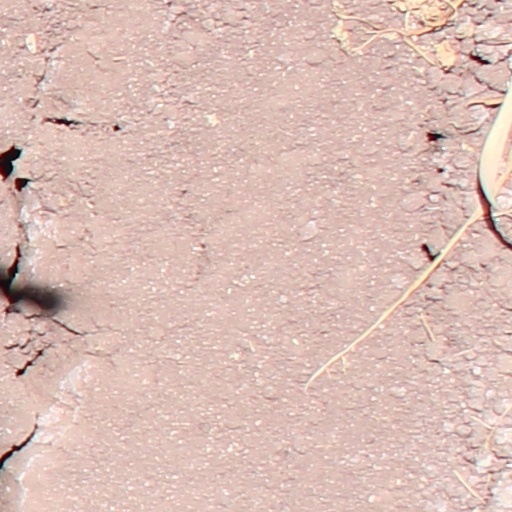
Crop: wheat